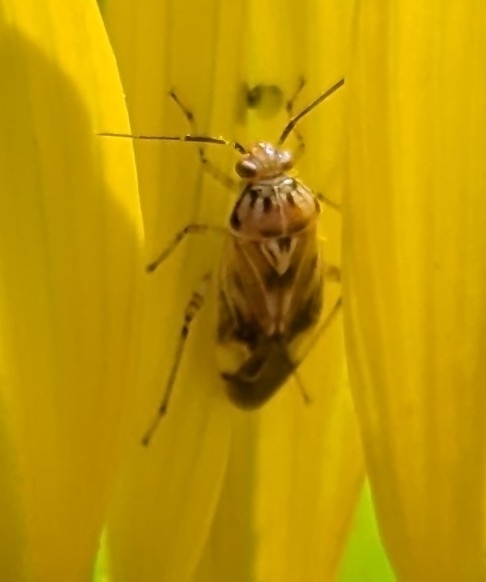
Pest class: lygus_bug